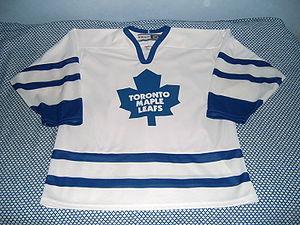
Un chandail ou maillot de hockey est le nom donné au maillot que portent les joueurs de hockey sur glace. Il est appelé chandail au Canada et maillot en Suisse, en Belgique et en France. Il arbore généralement les couleurs de l'équipe, et dispose du logo de l'équipe sur l'avant et du nom et numéro du joueur à l'arrière. Le logo de la ligue peut être également présent. Le Capitaine de l'équipe porte un « C » au-dessus de la poitrine et ses assistants portent un « A ». Il est également un vêtement très prisé des supporteurs qui l'arborent lors des rencontres.